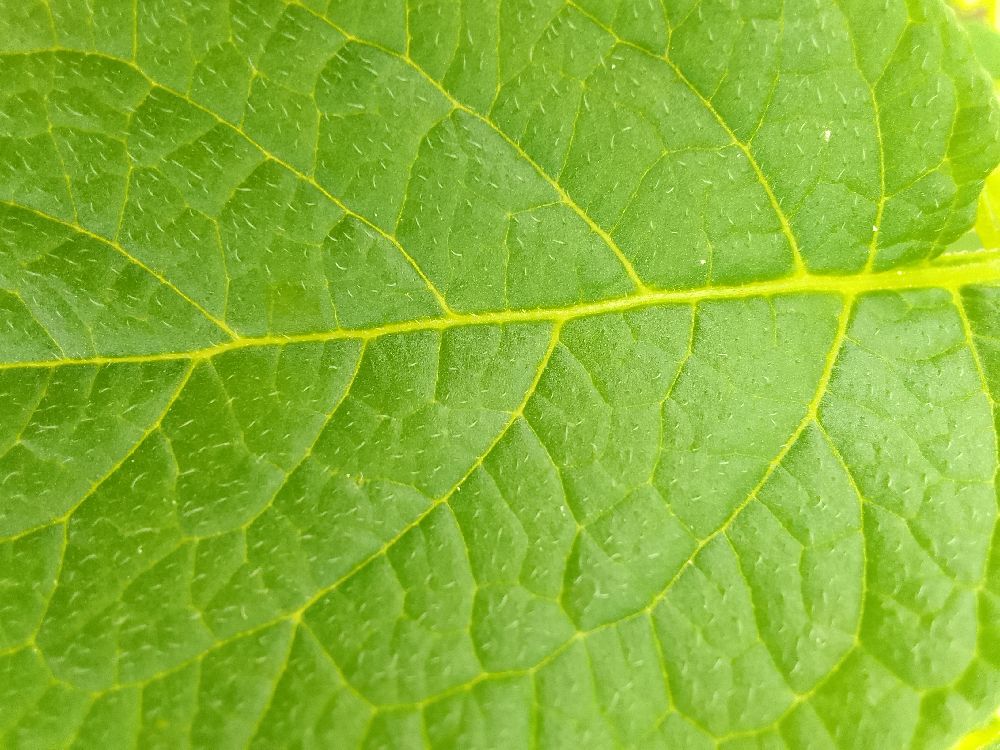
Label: Healthy